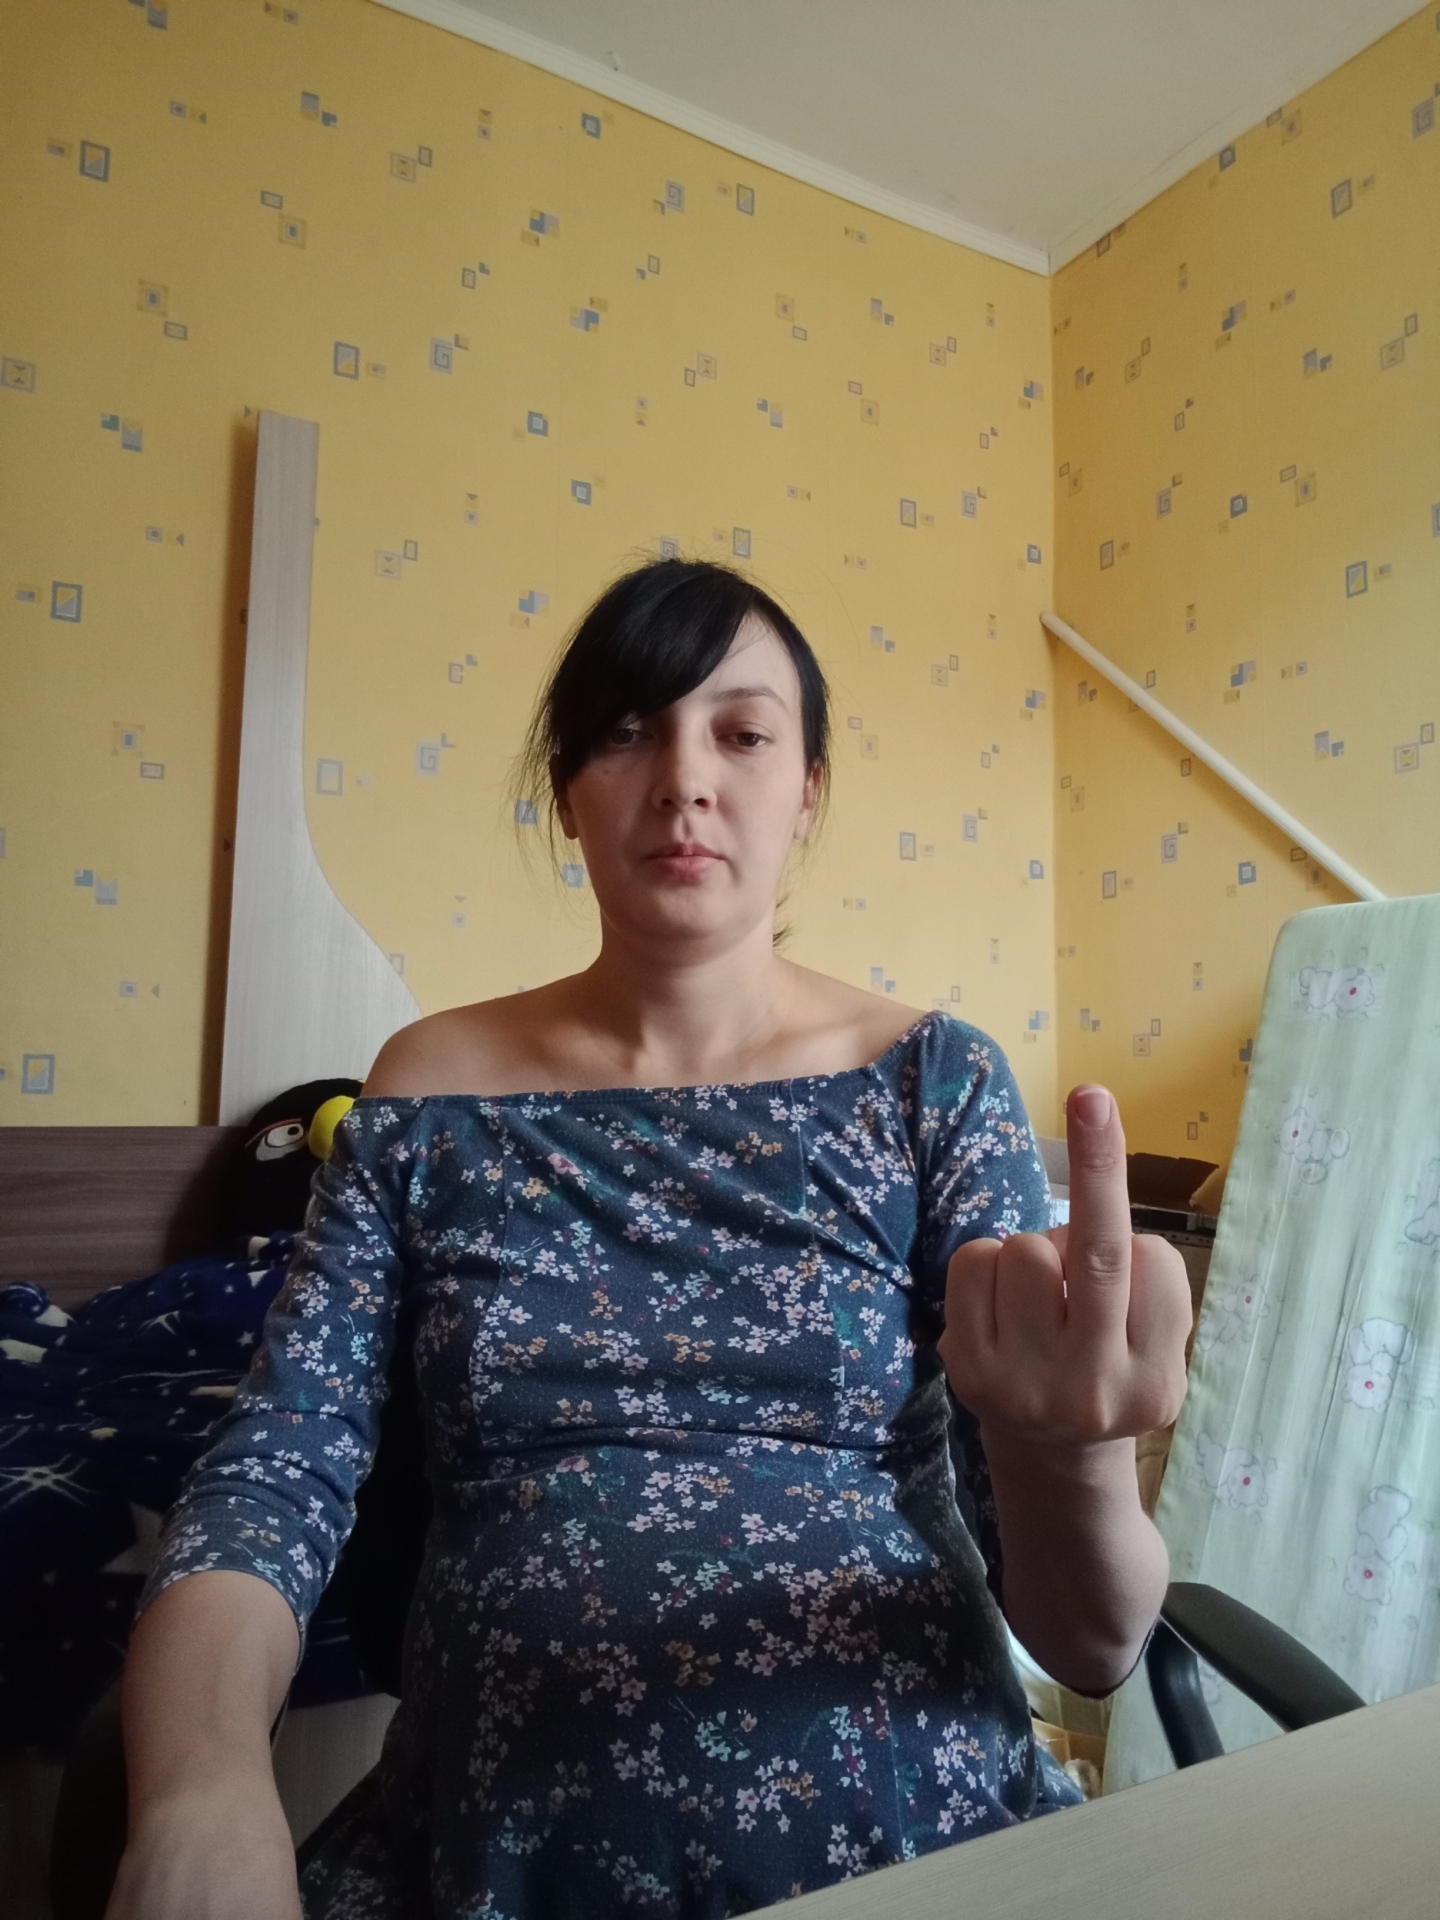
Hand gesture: middle_finger